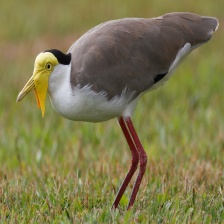
Species: MASKED LAPWING
Scientific name: VANELLUS MILES